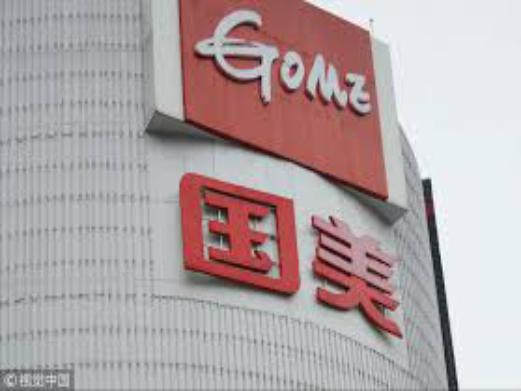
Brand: gome-3
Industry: Electronic